Henry Bloom Noble

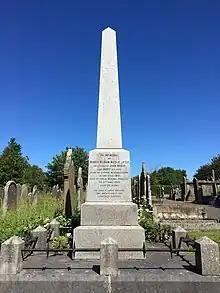
The Noble family grave, Braddan Cemetery, Isle of Man.

In 1885 Henry Noble became the Captain of the Parish of Lonan, Isle of Man a position he held until his death.